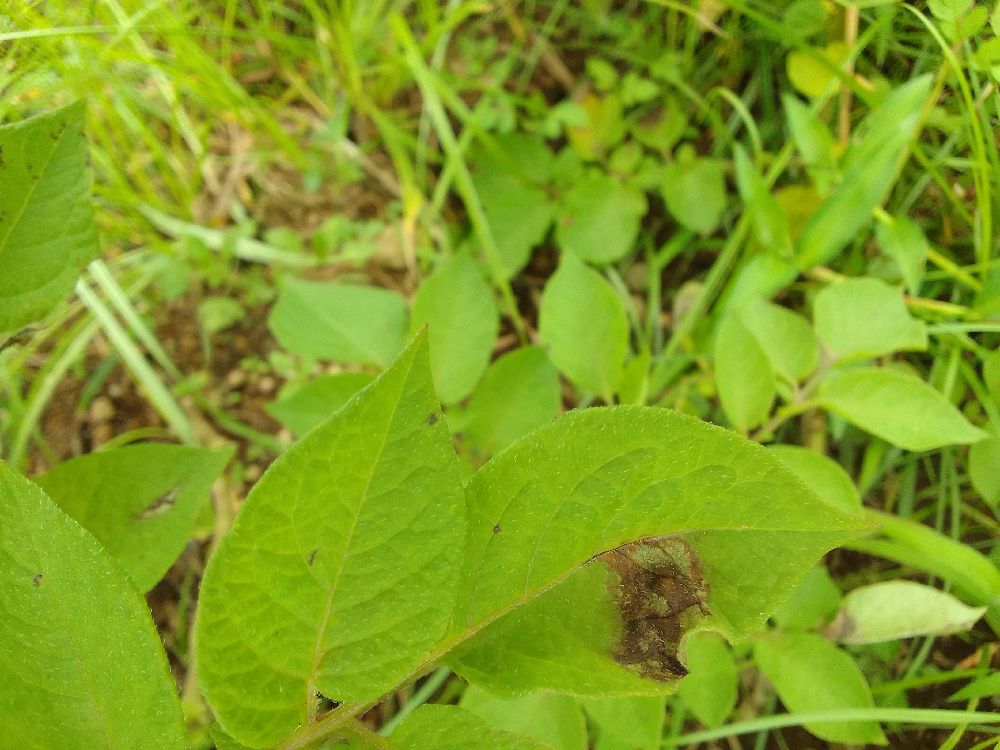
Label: Late blight